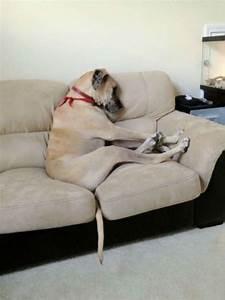
cat